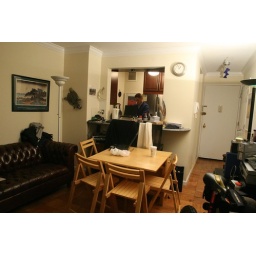
The living room and kitchen of Jake's 10th floor apartment in Midtown Manhattan.